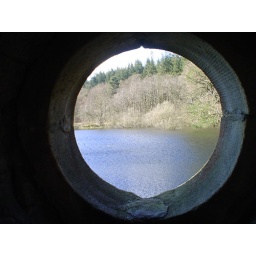
Washburn Valley A round window in a stone building.